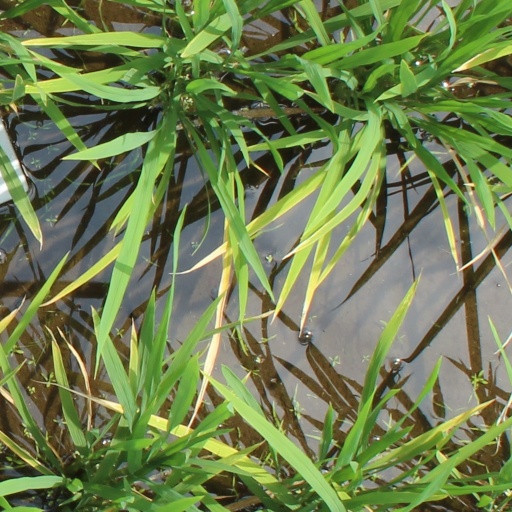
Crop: rice